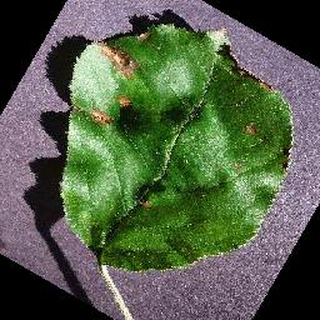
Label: apple_black_rot